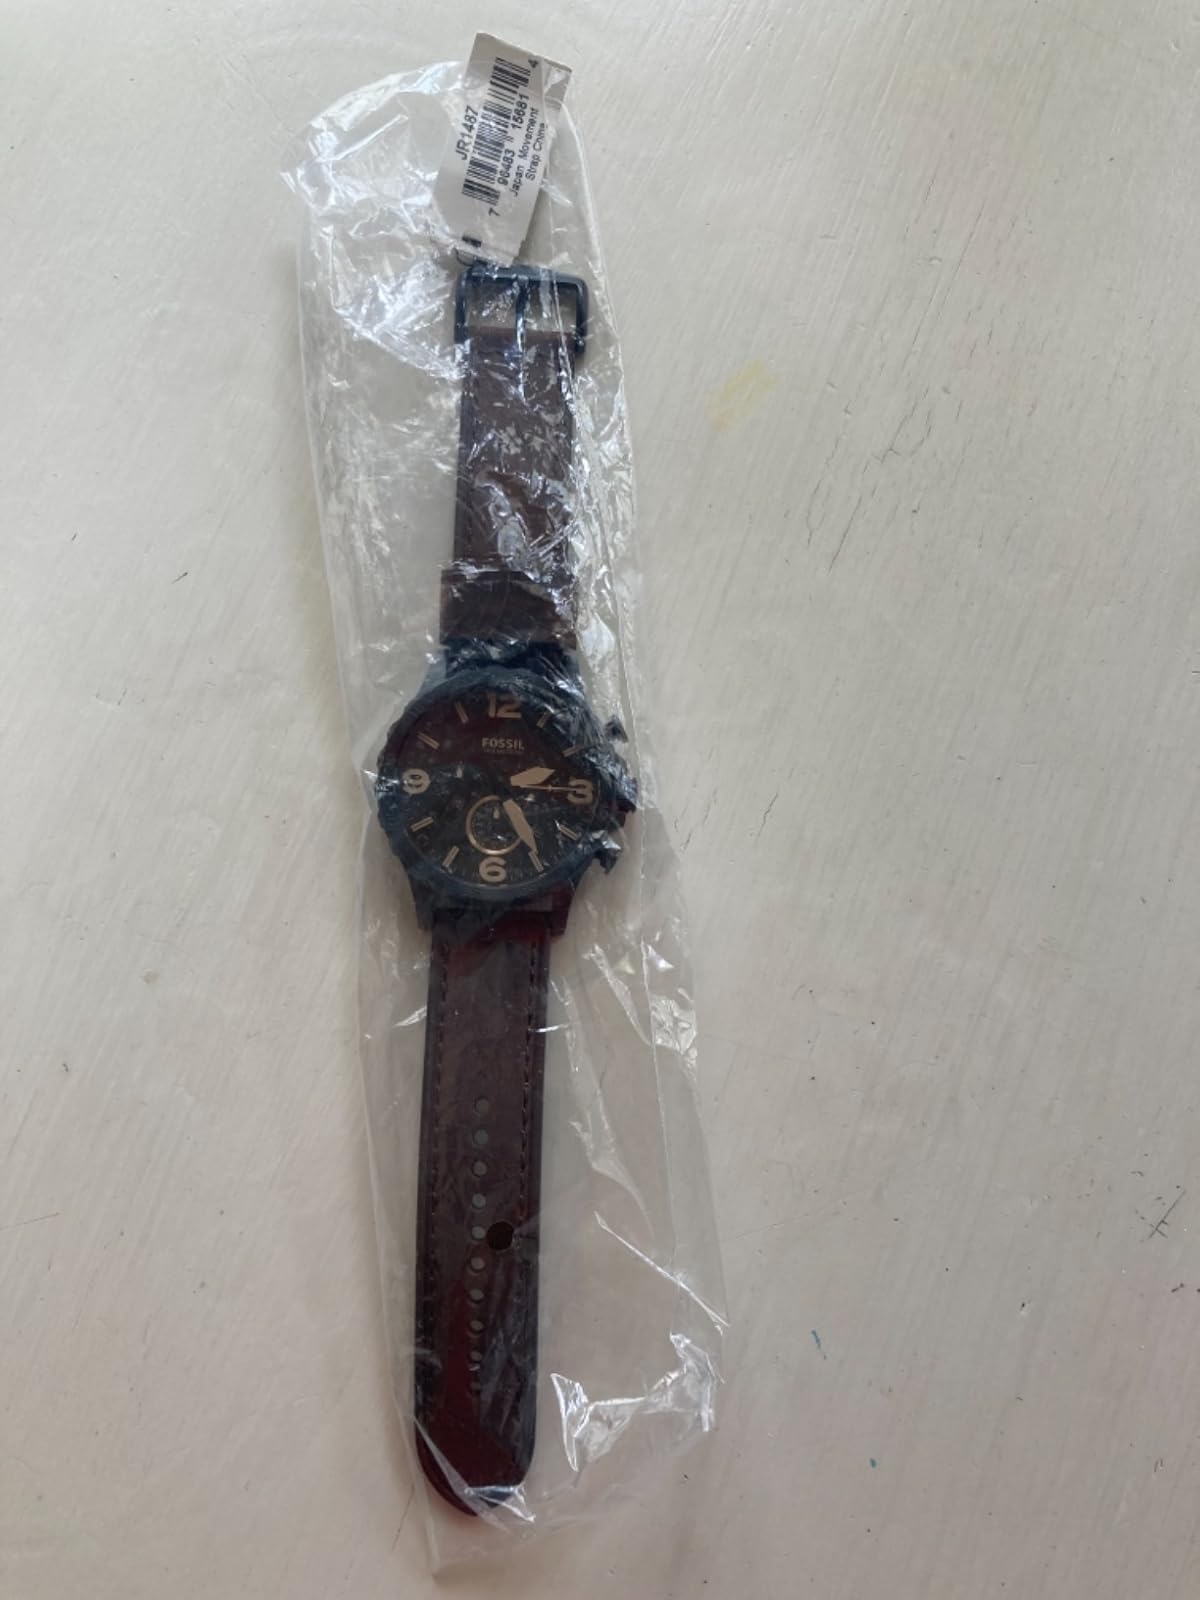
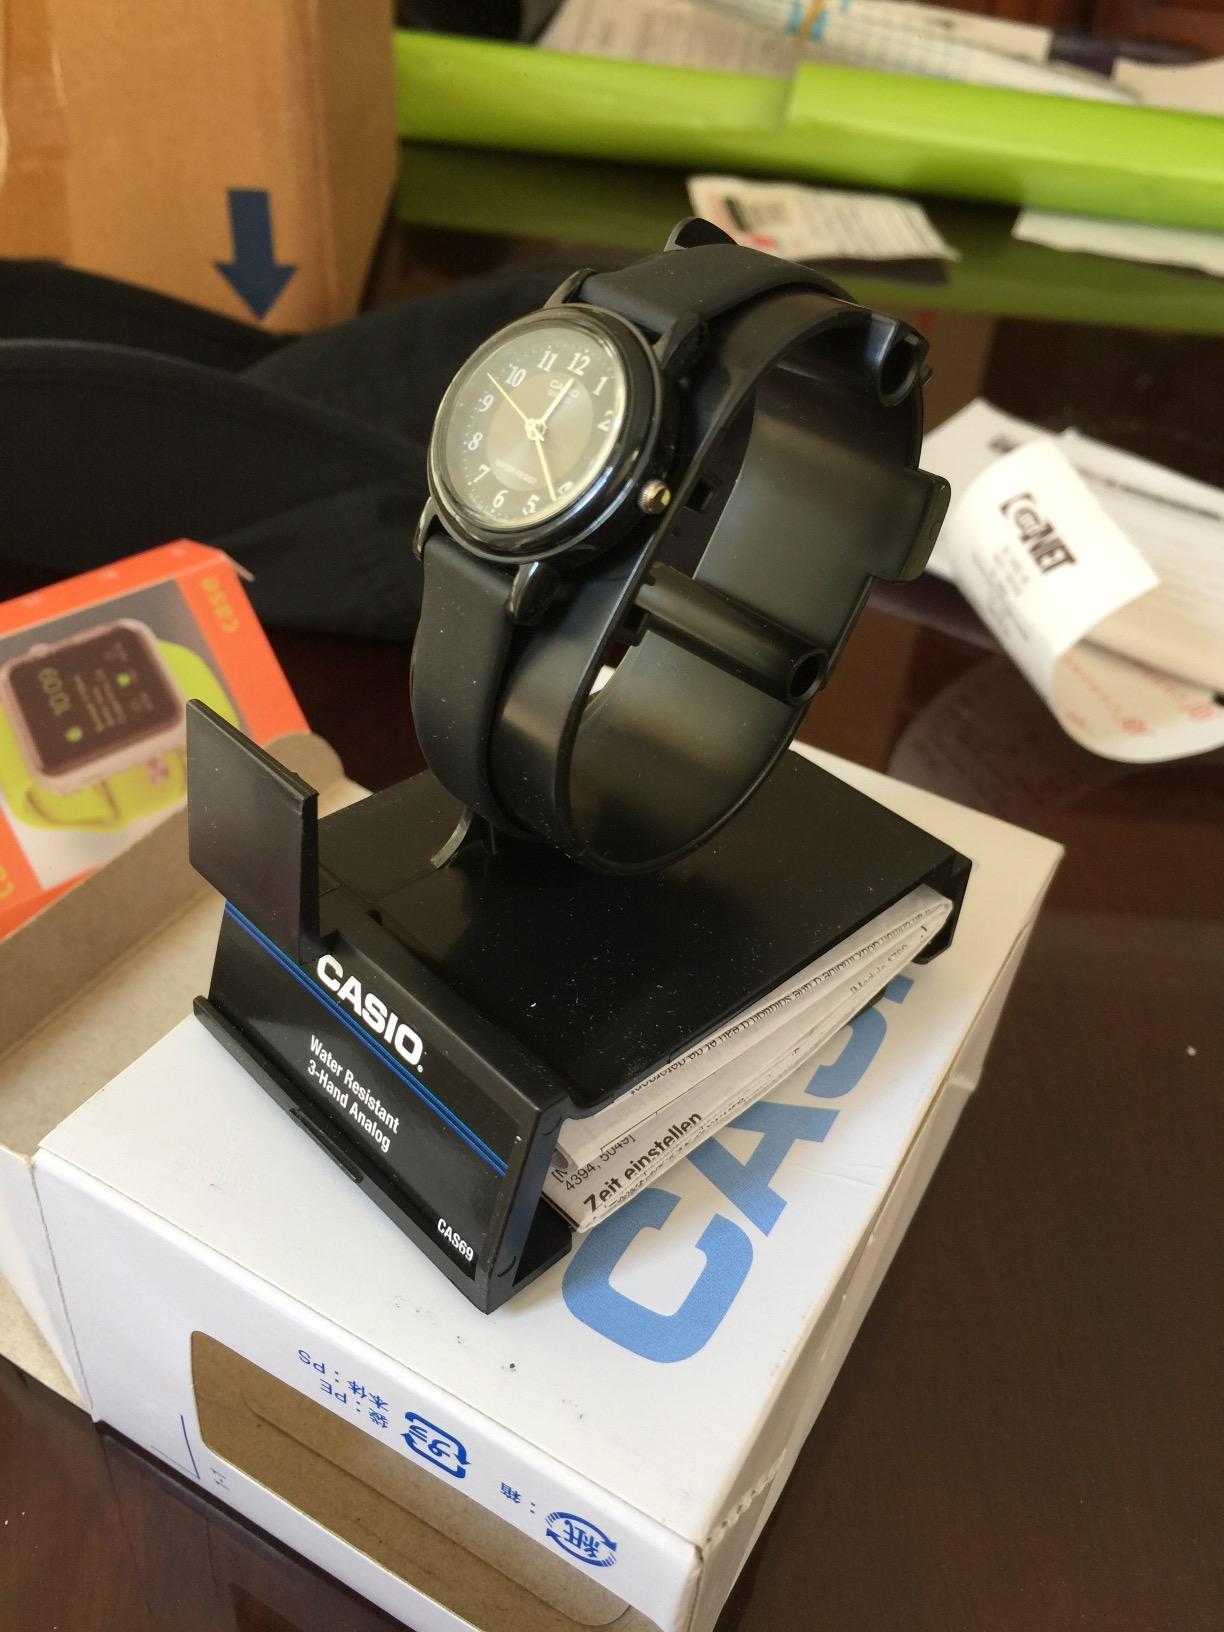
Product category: accessories_watch
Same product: no